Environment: real
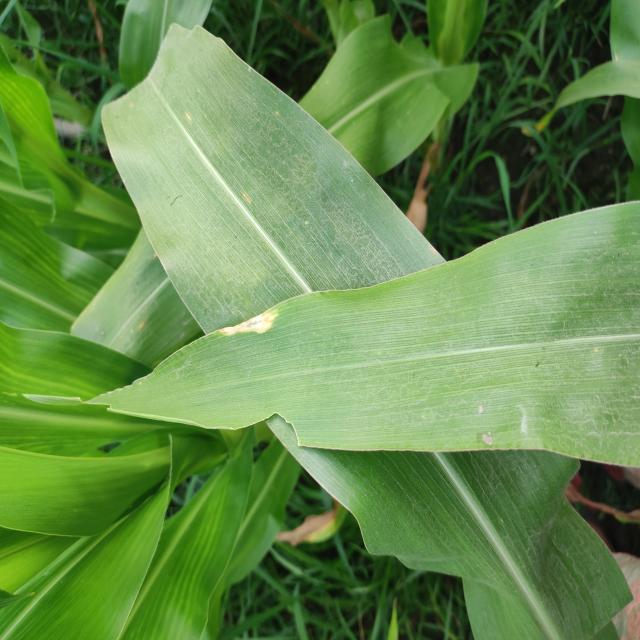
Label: northern_corn_leaf_blight